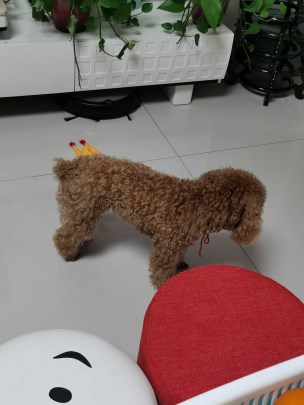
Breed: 7449-n000128-teddy